McCormick's Creek State Park

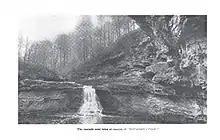
McCormick's Creek Falls in 1917

The park was named after the area's first settler, John McCormick, who settled on there in 1816, along the canyon by the waterfalls. Up to that time, the land had been hunted by Miami Indians. McCormick's Creek Falls is the main attraction at McCormick's Creek State Park.